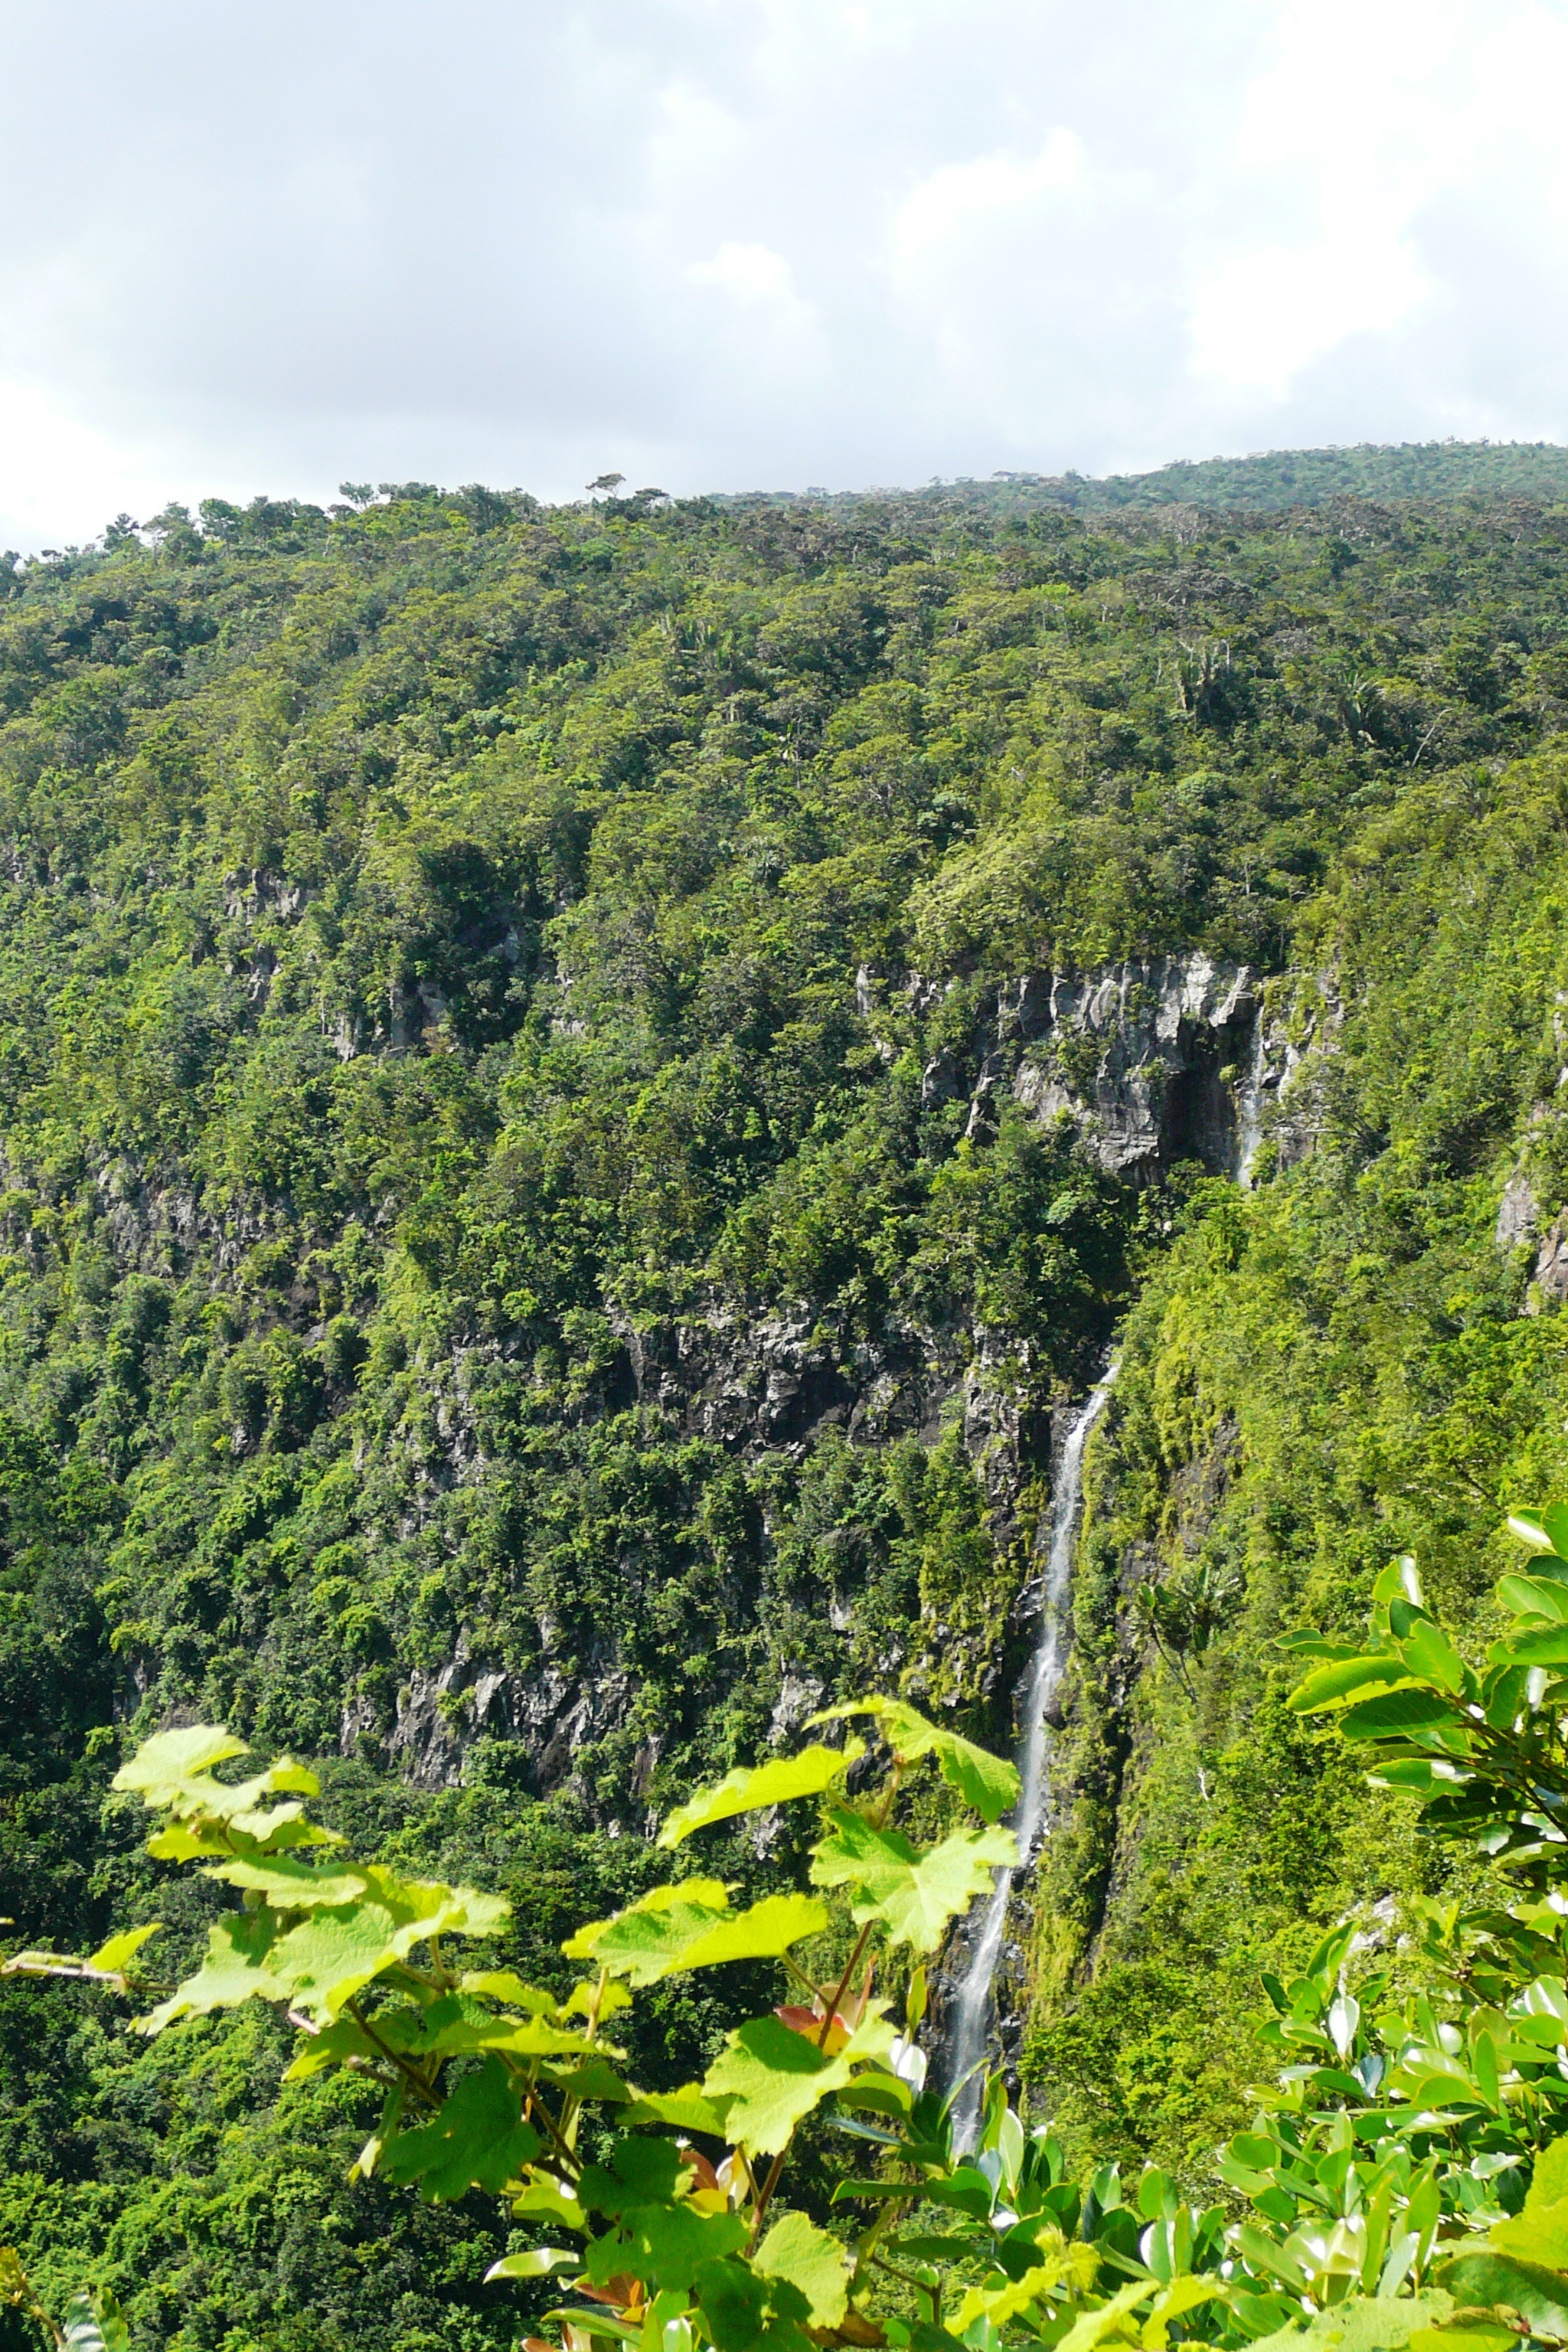
landscape, tree, nature, forest, grass, rock, waterfall, wilderness, mountain, sky, hill, valley, jungle, highland, terrain, national park, trees, cool image, vegetation, rainforest, ravine, plantation, escarpment, cool photo, water feature, watercourse, nature reserve, hill station, mauritius, biome, old growth forest, east africa, mountainous landforms, shrubland, plant community, tropical and subtropical coniferous forests, mount scenery, valdivian temperate rain forest